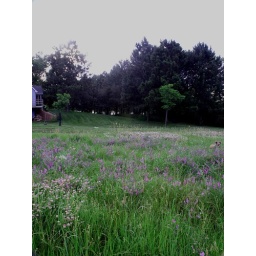
wild flowers in my pasture